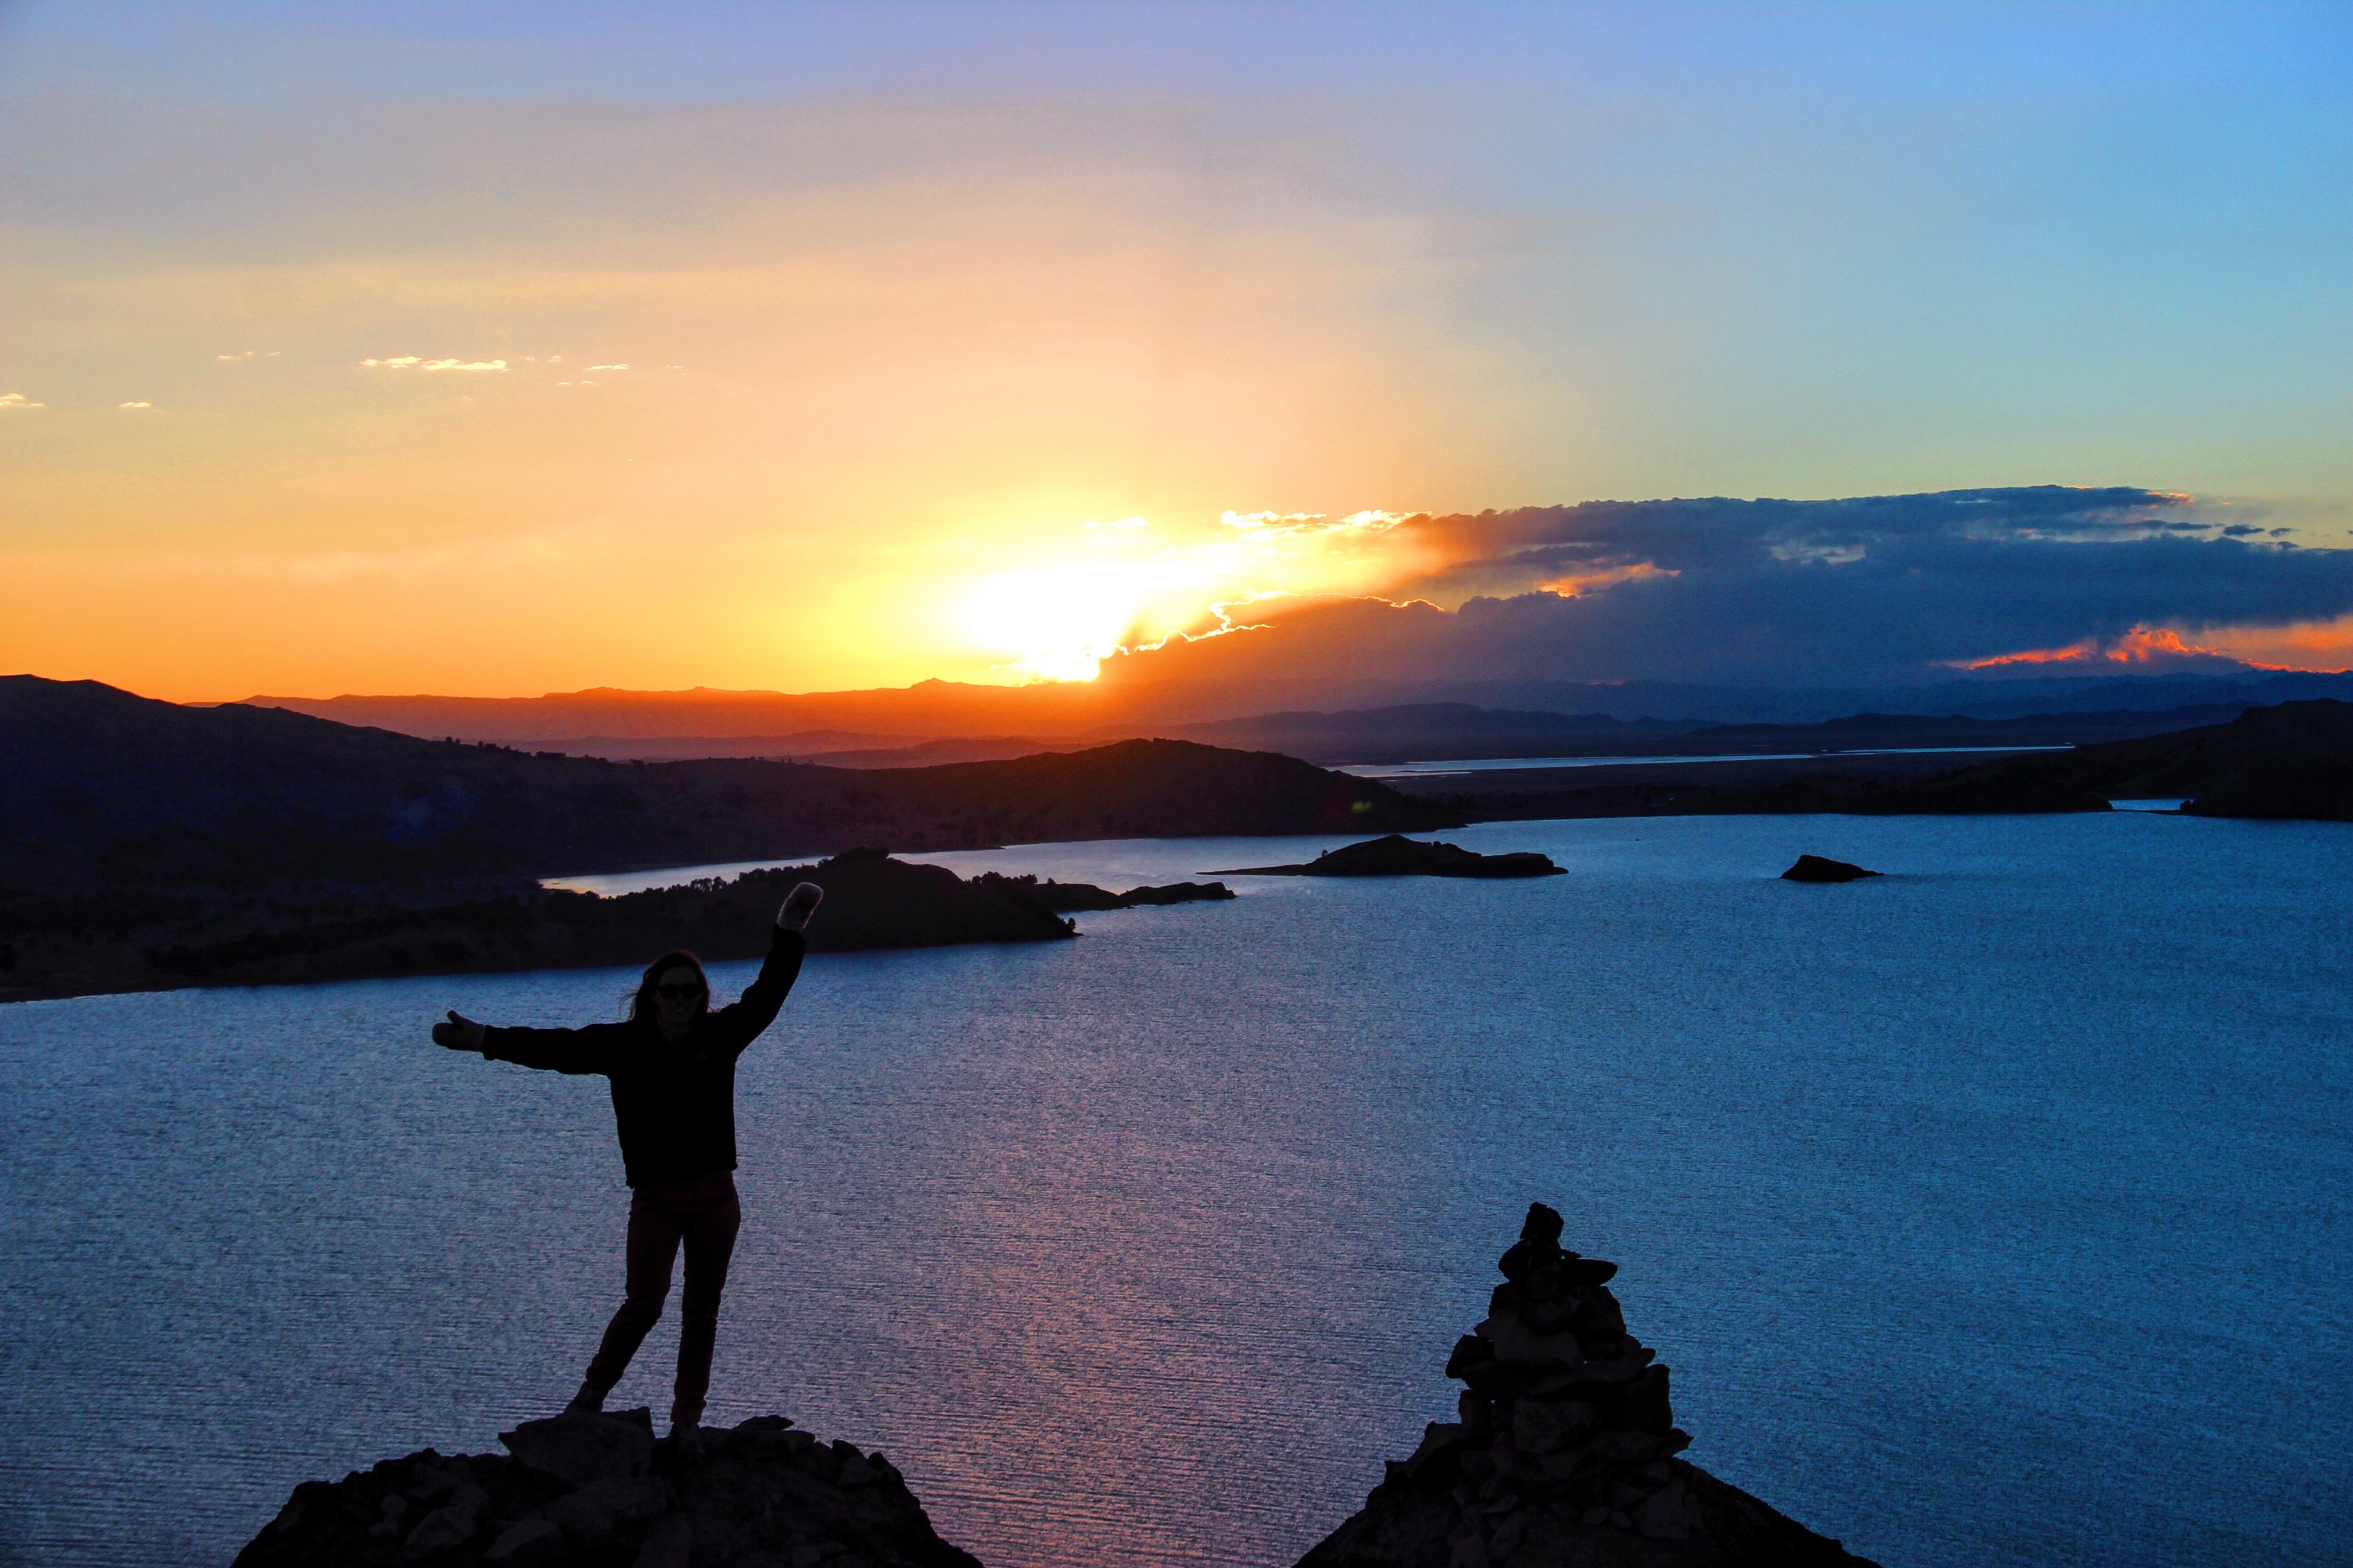
sea, coast, ocean, horizon, mountain, cloud, sunrise, sunset, morning, lake, dawn, dusk, evening, reflection, bay, loch, cape, afterglow